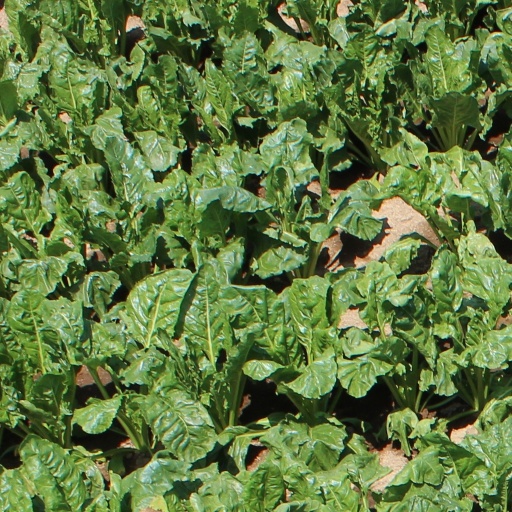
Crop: sugar beet